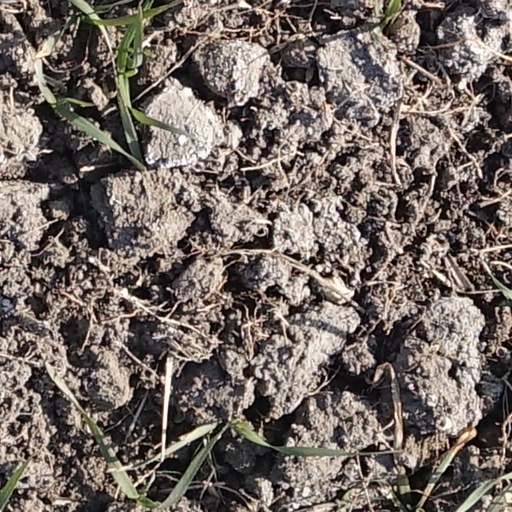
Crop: wheat